Haikou Nandu River Water Diversion Project

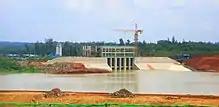
Pumping station under construction, the source of the diverted water, May 2018

Haikou Nandu River Water Diversion Project is a project to divert water from the Nandu River to parts of Haikou Prefecture, in particular, an agricultural area west of Haikou City where lychee are grown.